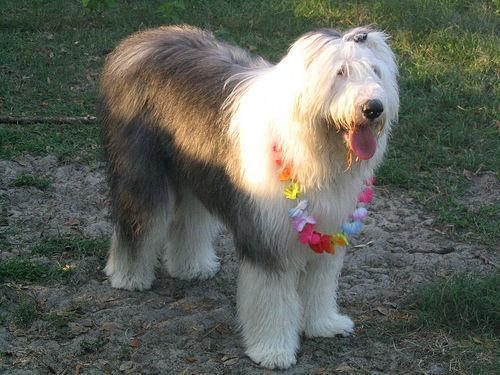
Old_English_sheepdog